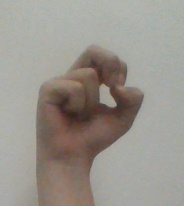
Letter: gaaf